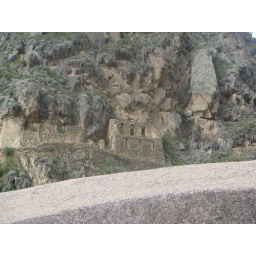
Storage houses in the mountains from Inca times....